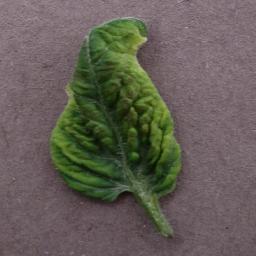
Label: Tomato___Tomato_Yellow_Leaf_Curl_Virus